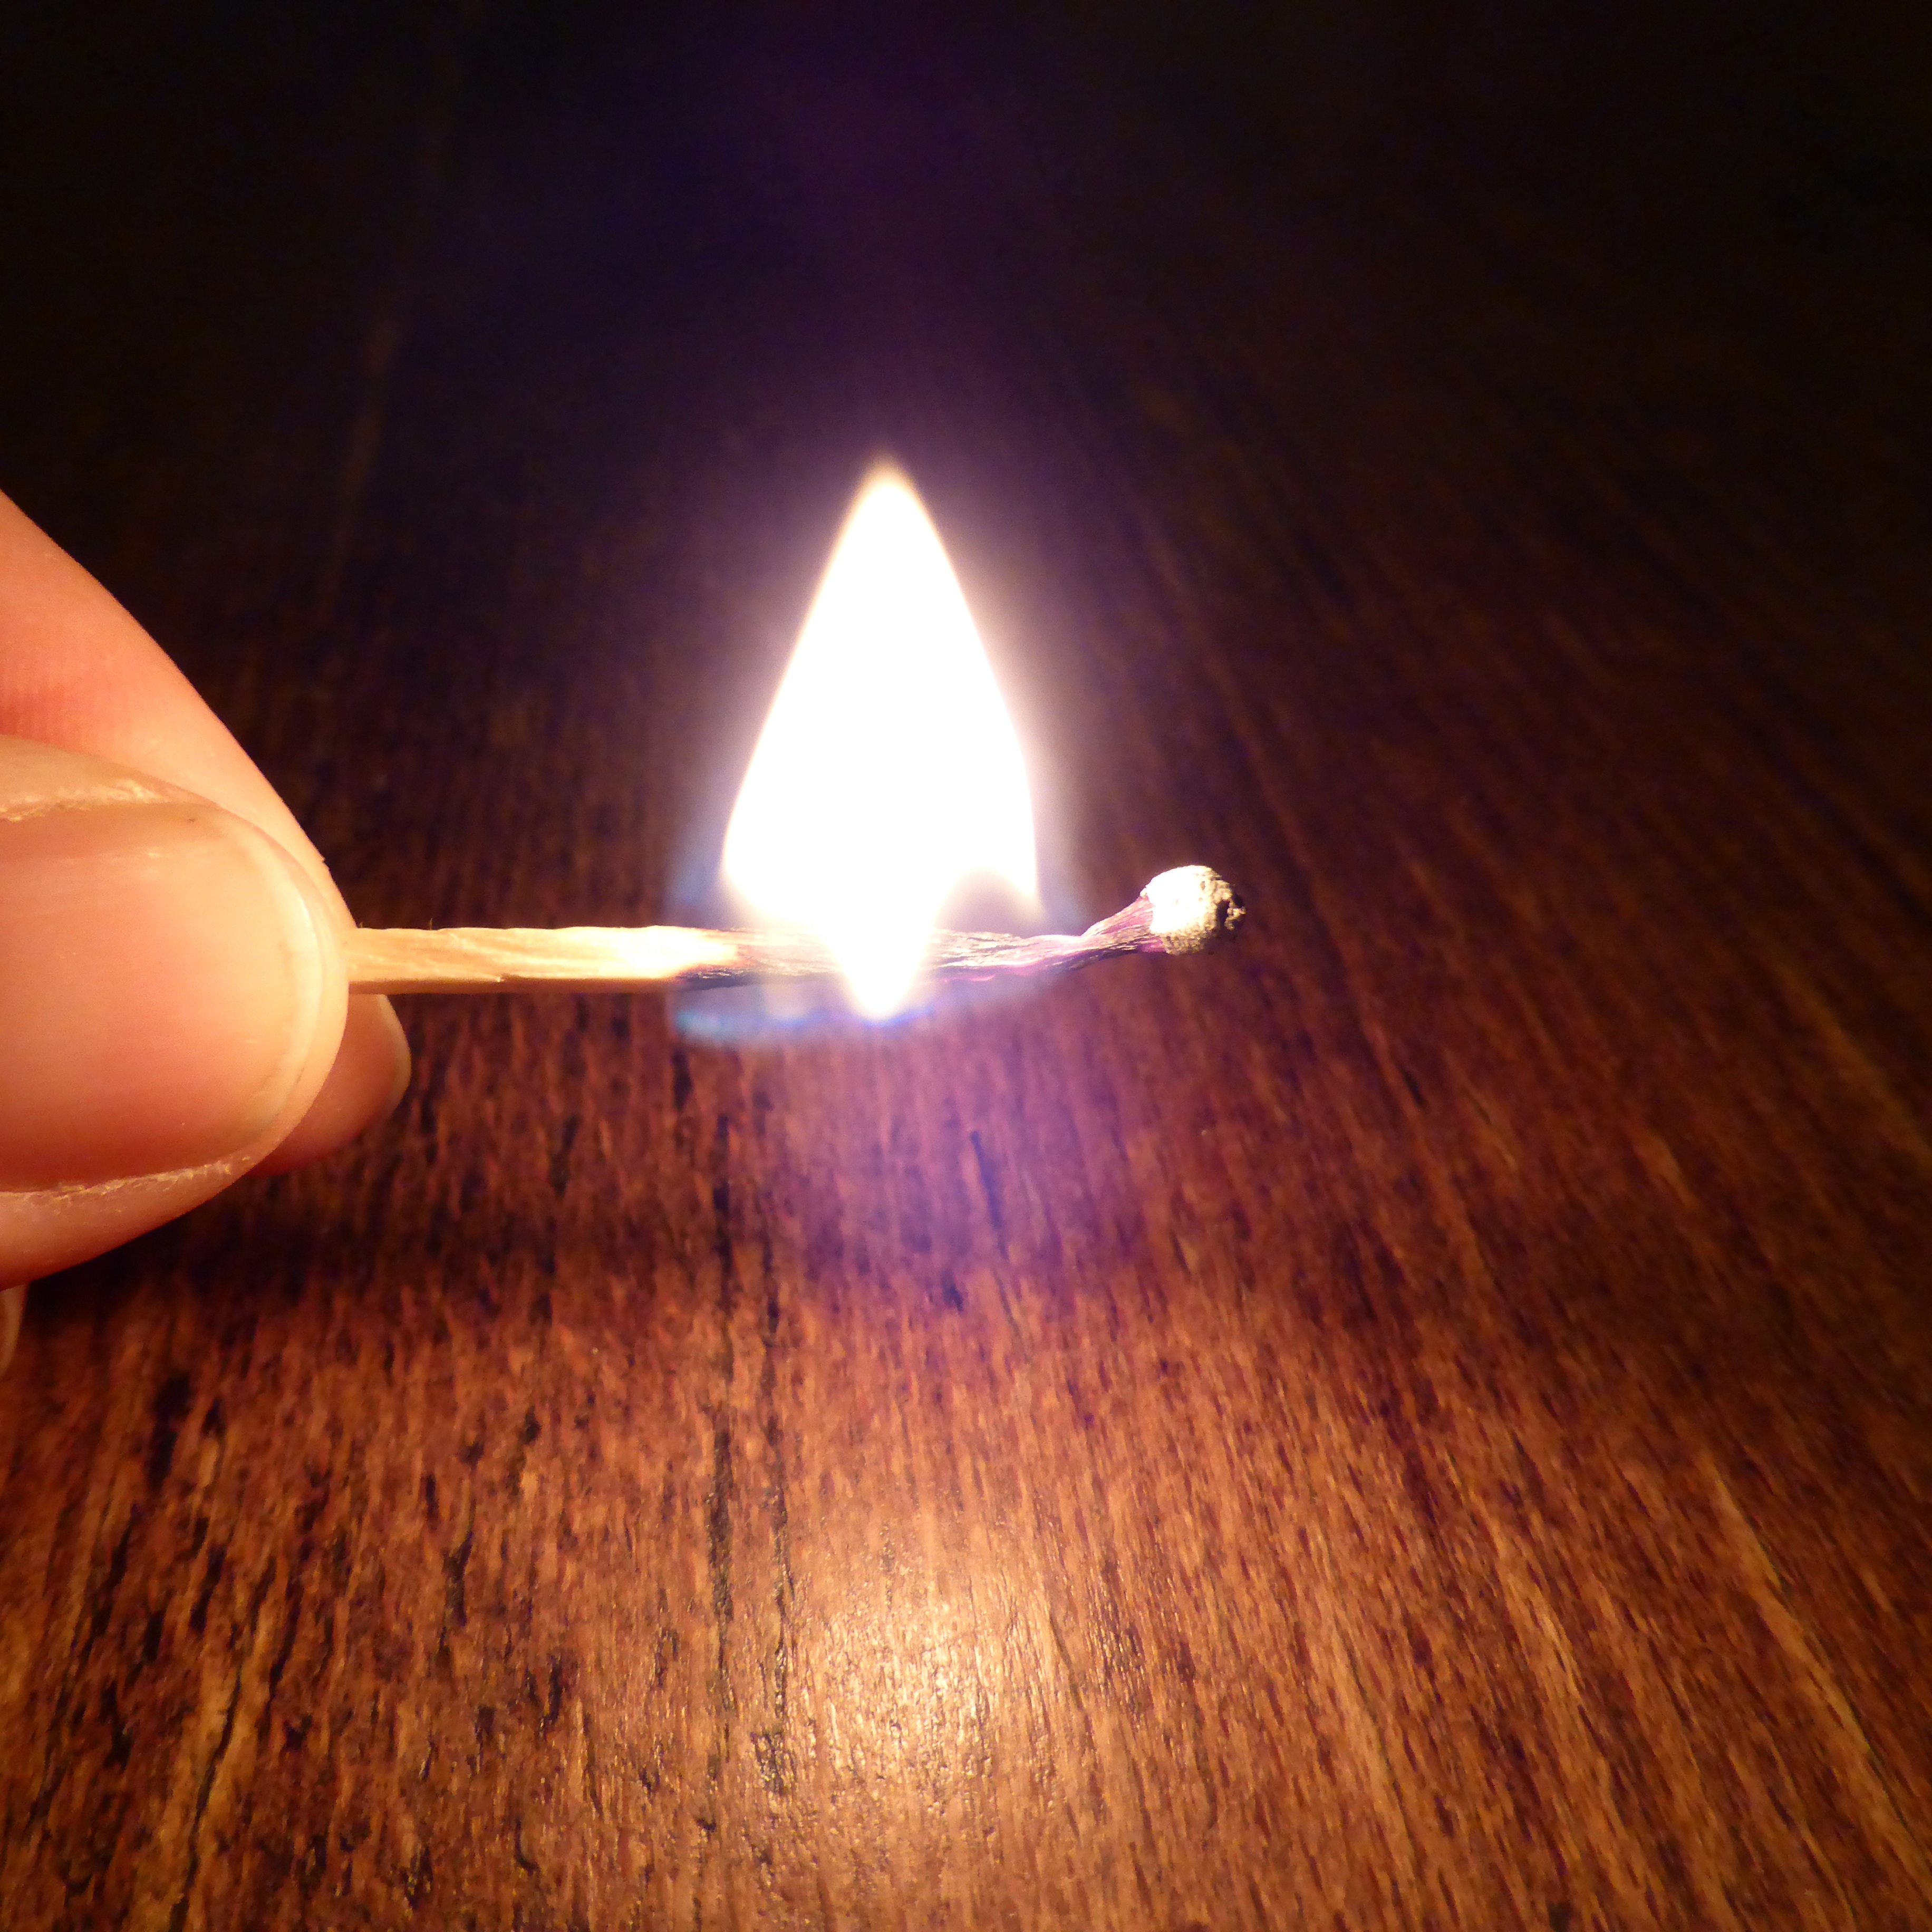
light, wood, flame, fire, darkness, lighting, burn, match, shape, macro photography